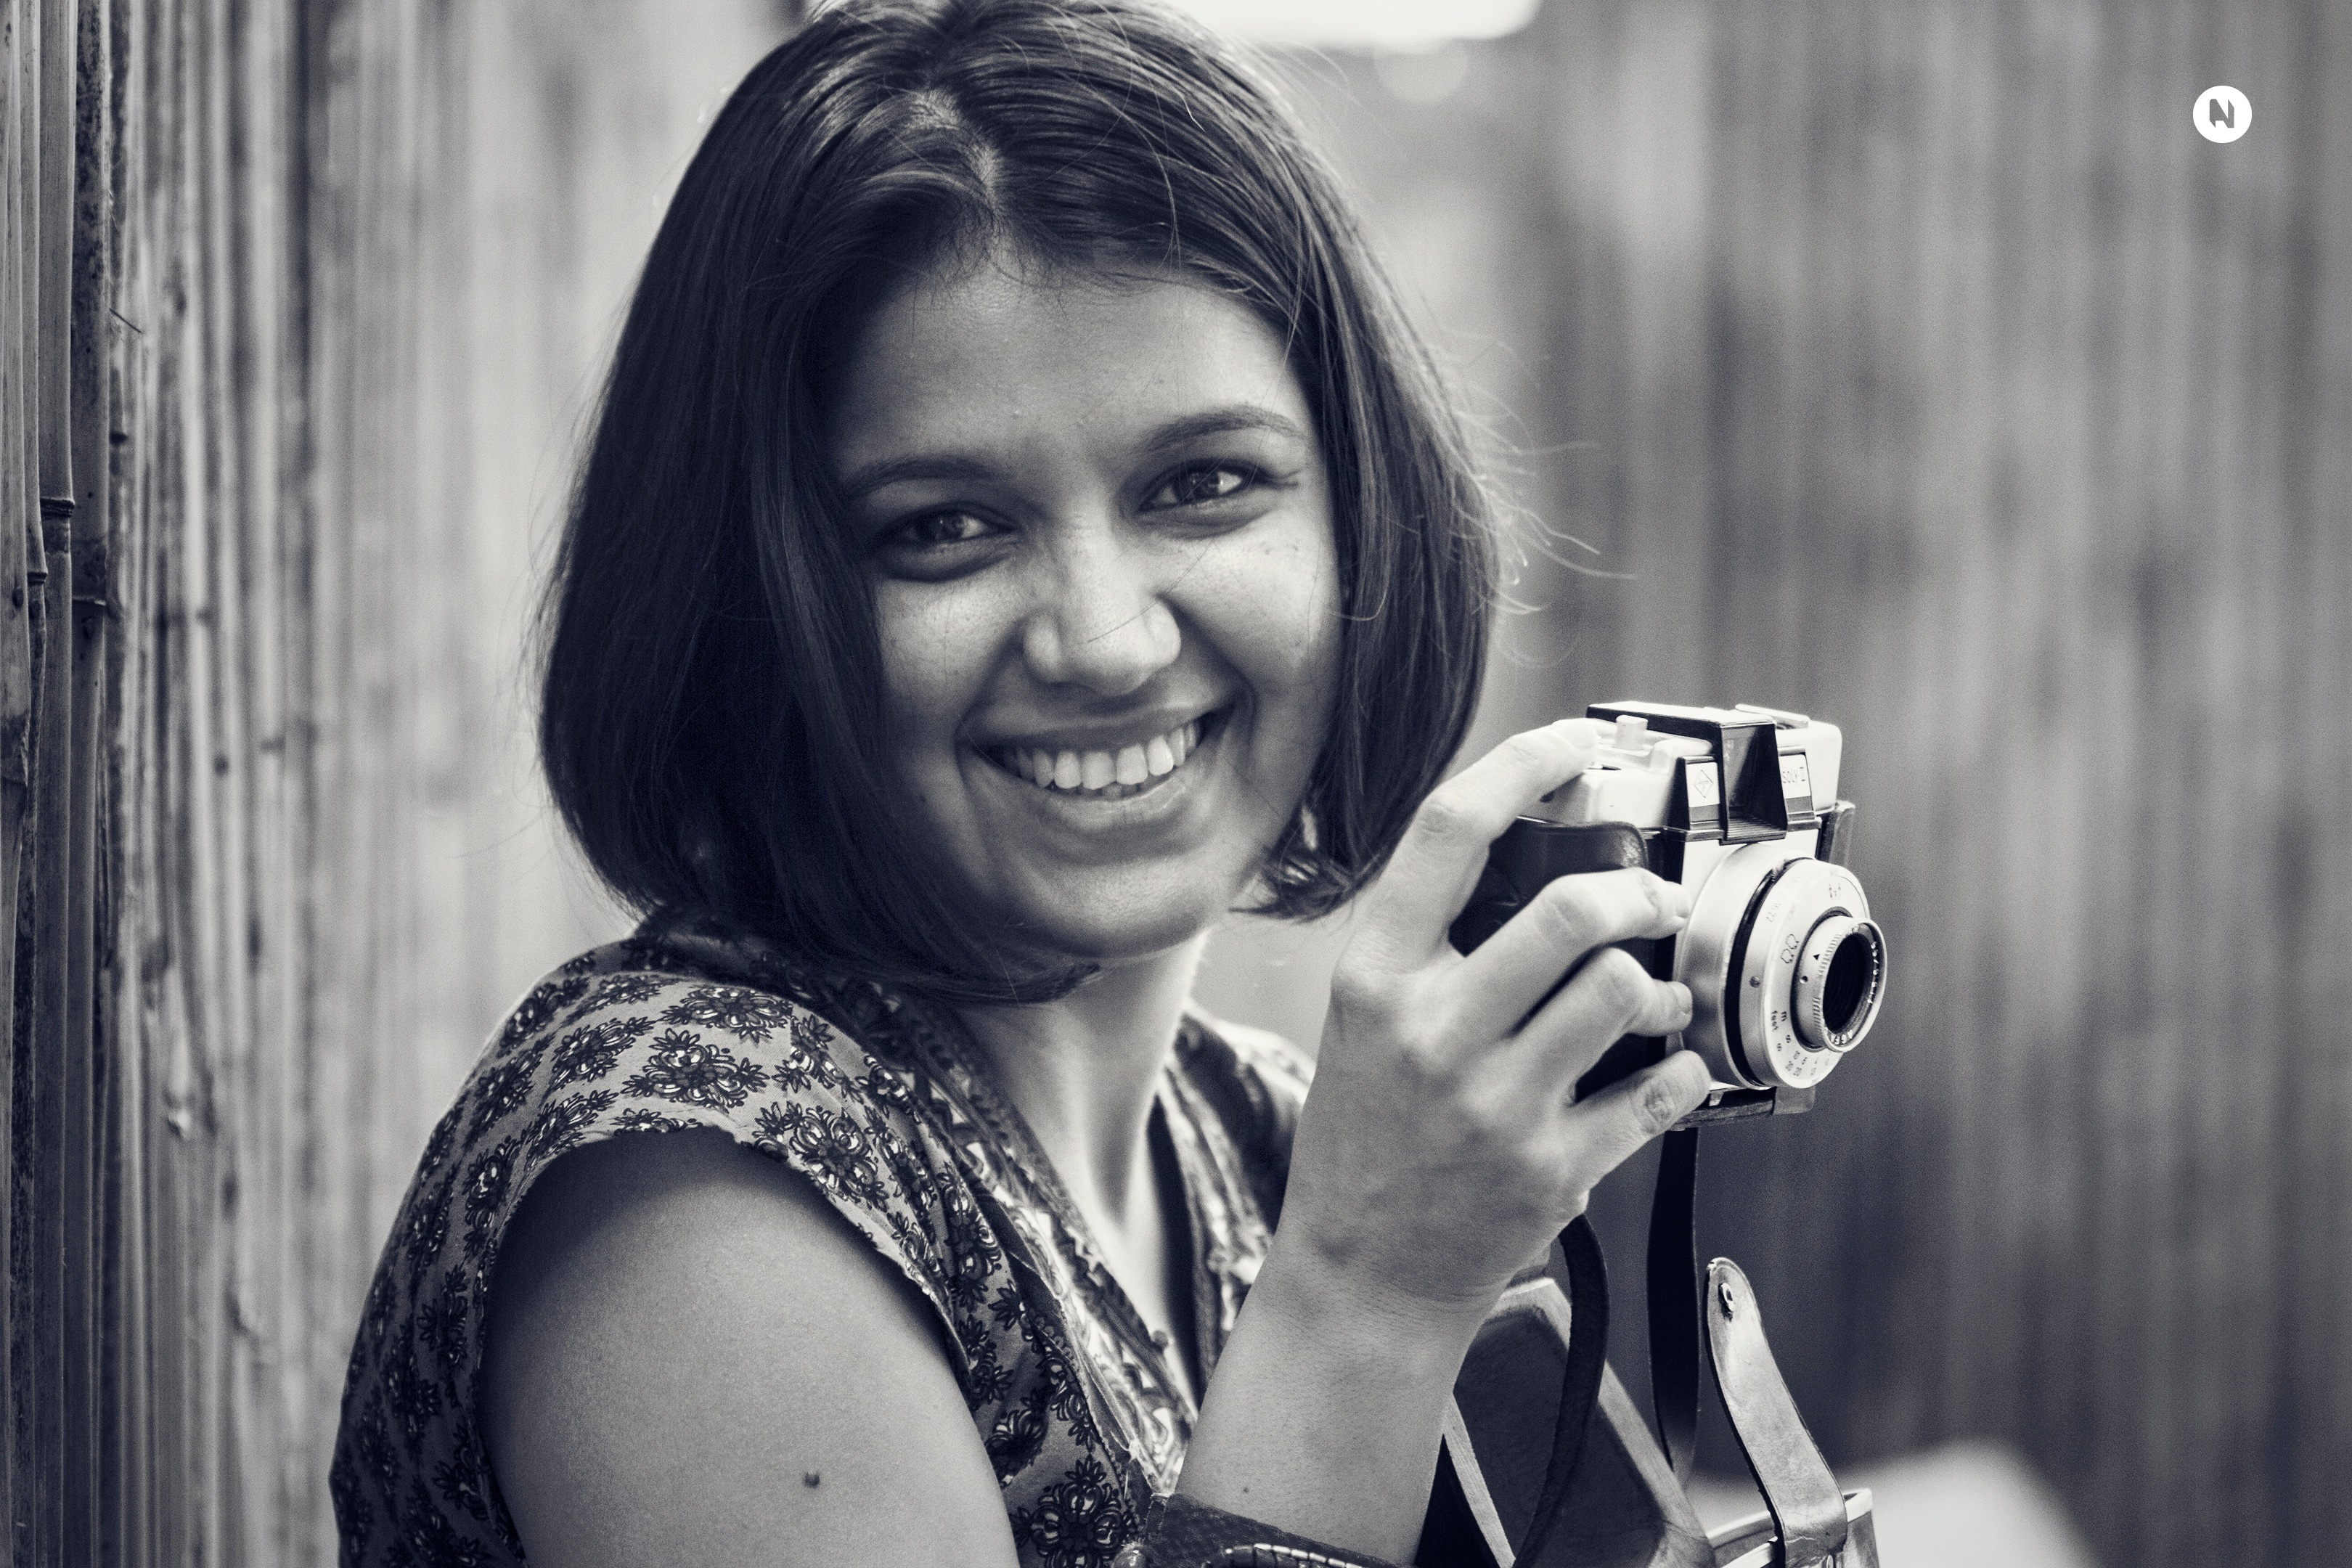
person, black and white, girl, woman, white, photography, portrait, model, black, monochrome, lady, facial expression, smile, eye, singing, photograph, beauty, laughter, emotion, photo shoot, monochrome photography, portrait photography